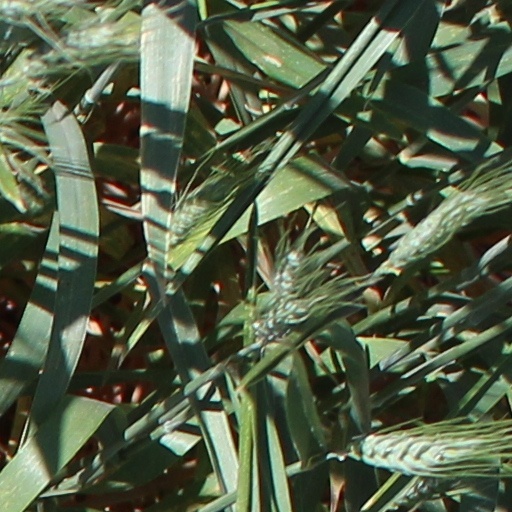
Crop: wheat